Kippel

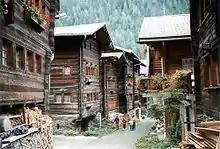
Kippel village

Kippel has an area, , of . Of this area, or 23.4% is used for agricultural purposes, while or 35.3% is forested. Of the rest of the land, or 1.7% is settled (buildings or roads), or 0.8% is either rivers or lakes and or 38.9% is unproductive land.